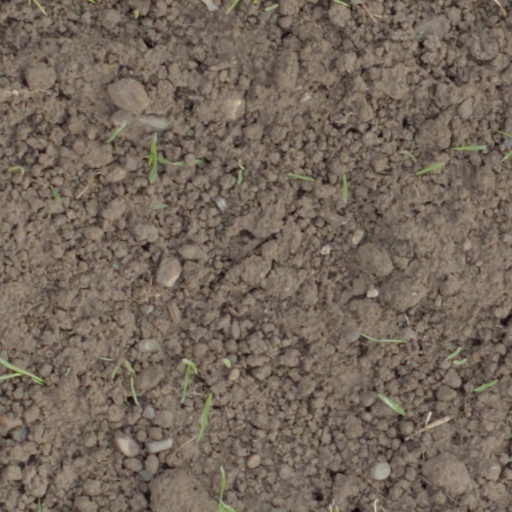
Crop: wheat